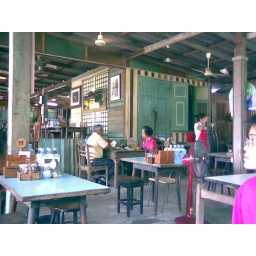
Thai rice noodle shop ..oldies stlye. Nonthaburi,Thailand near the Ratanatibet bridge cross Choapraya river